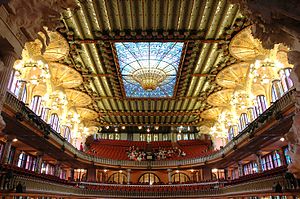
Palau de la Música Catalana / Galleri
Palau de la Música Catalana er en enormt farverig og overdådigt udsmykket koncerthal i Barcelona, betragtet som et pragteksemplar af catalansk musik-kultur og catalansk modernismebyggeri.